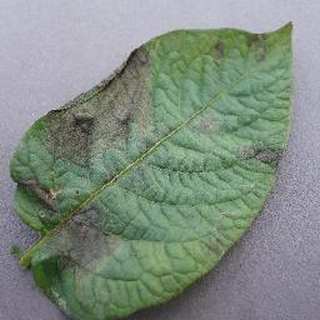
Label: potato_late_blight